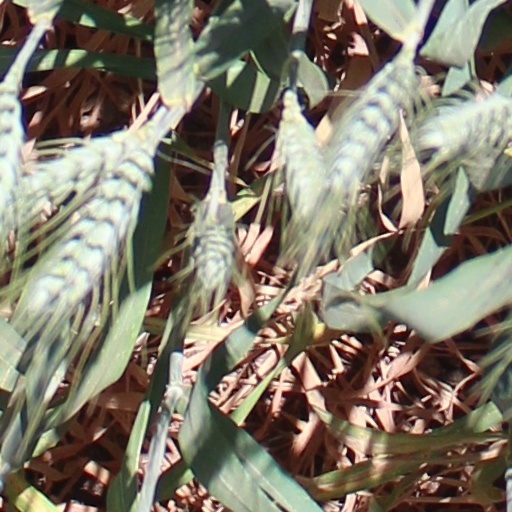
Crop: wheat